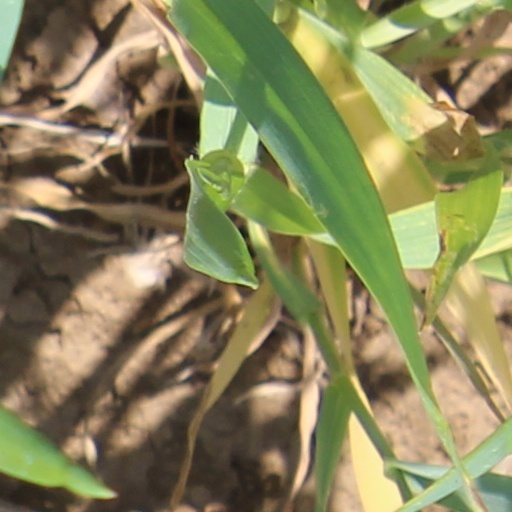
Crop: wheat